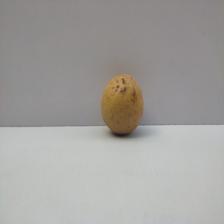
Size: Medium